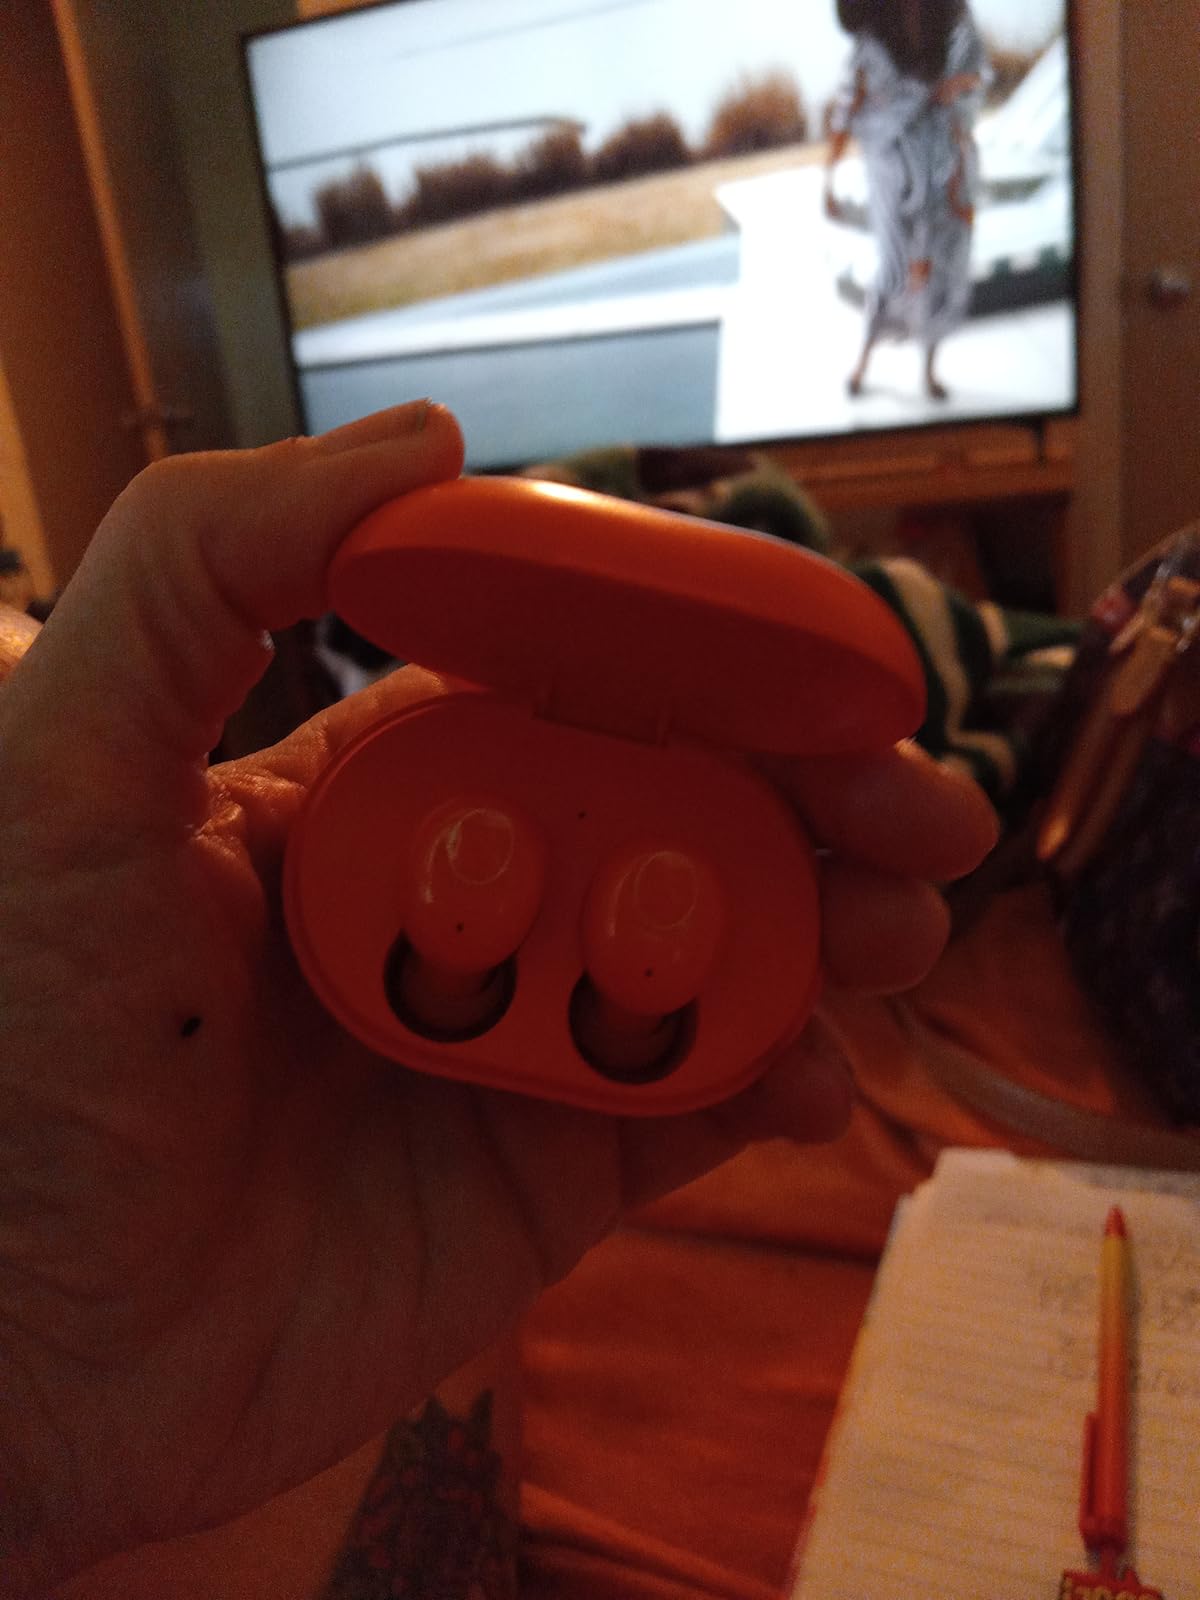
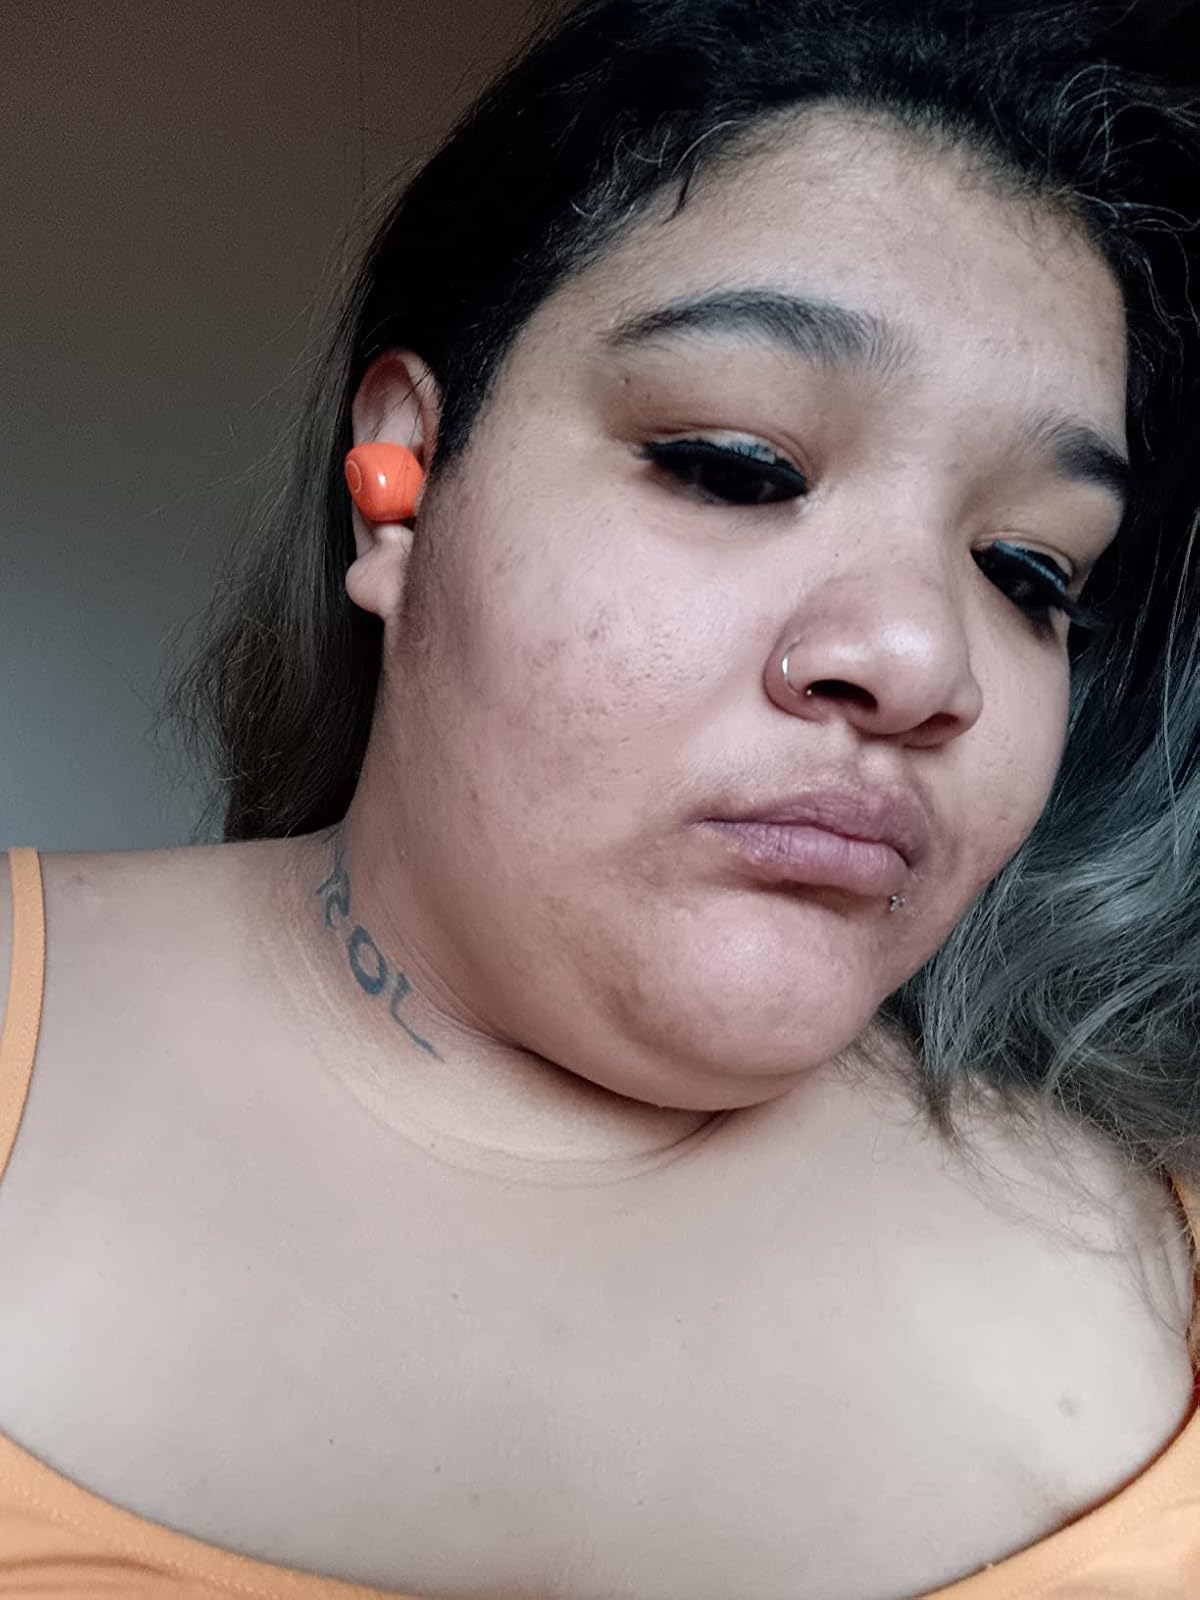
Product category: earbuds
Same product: yes